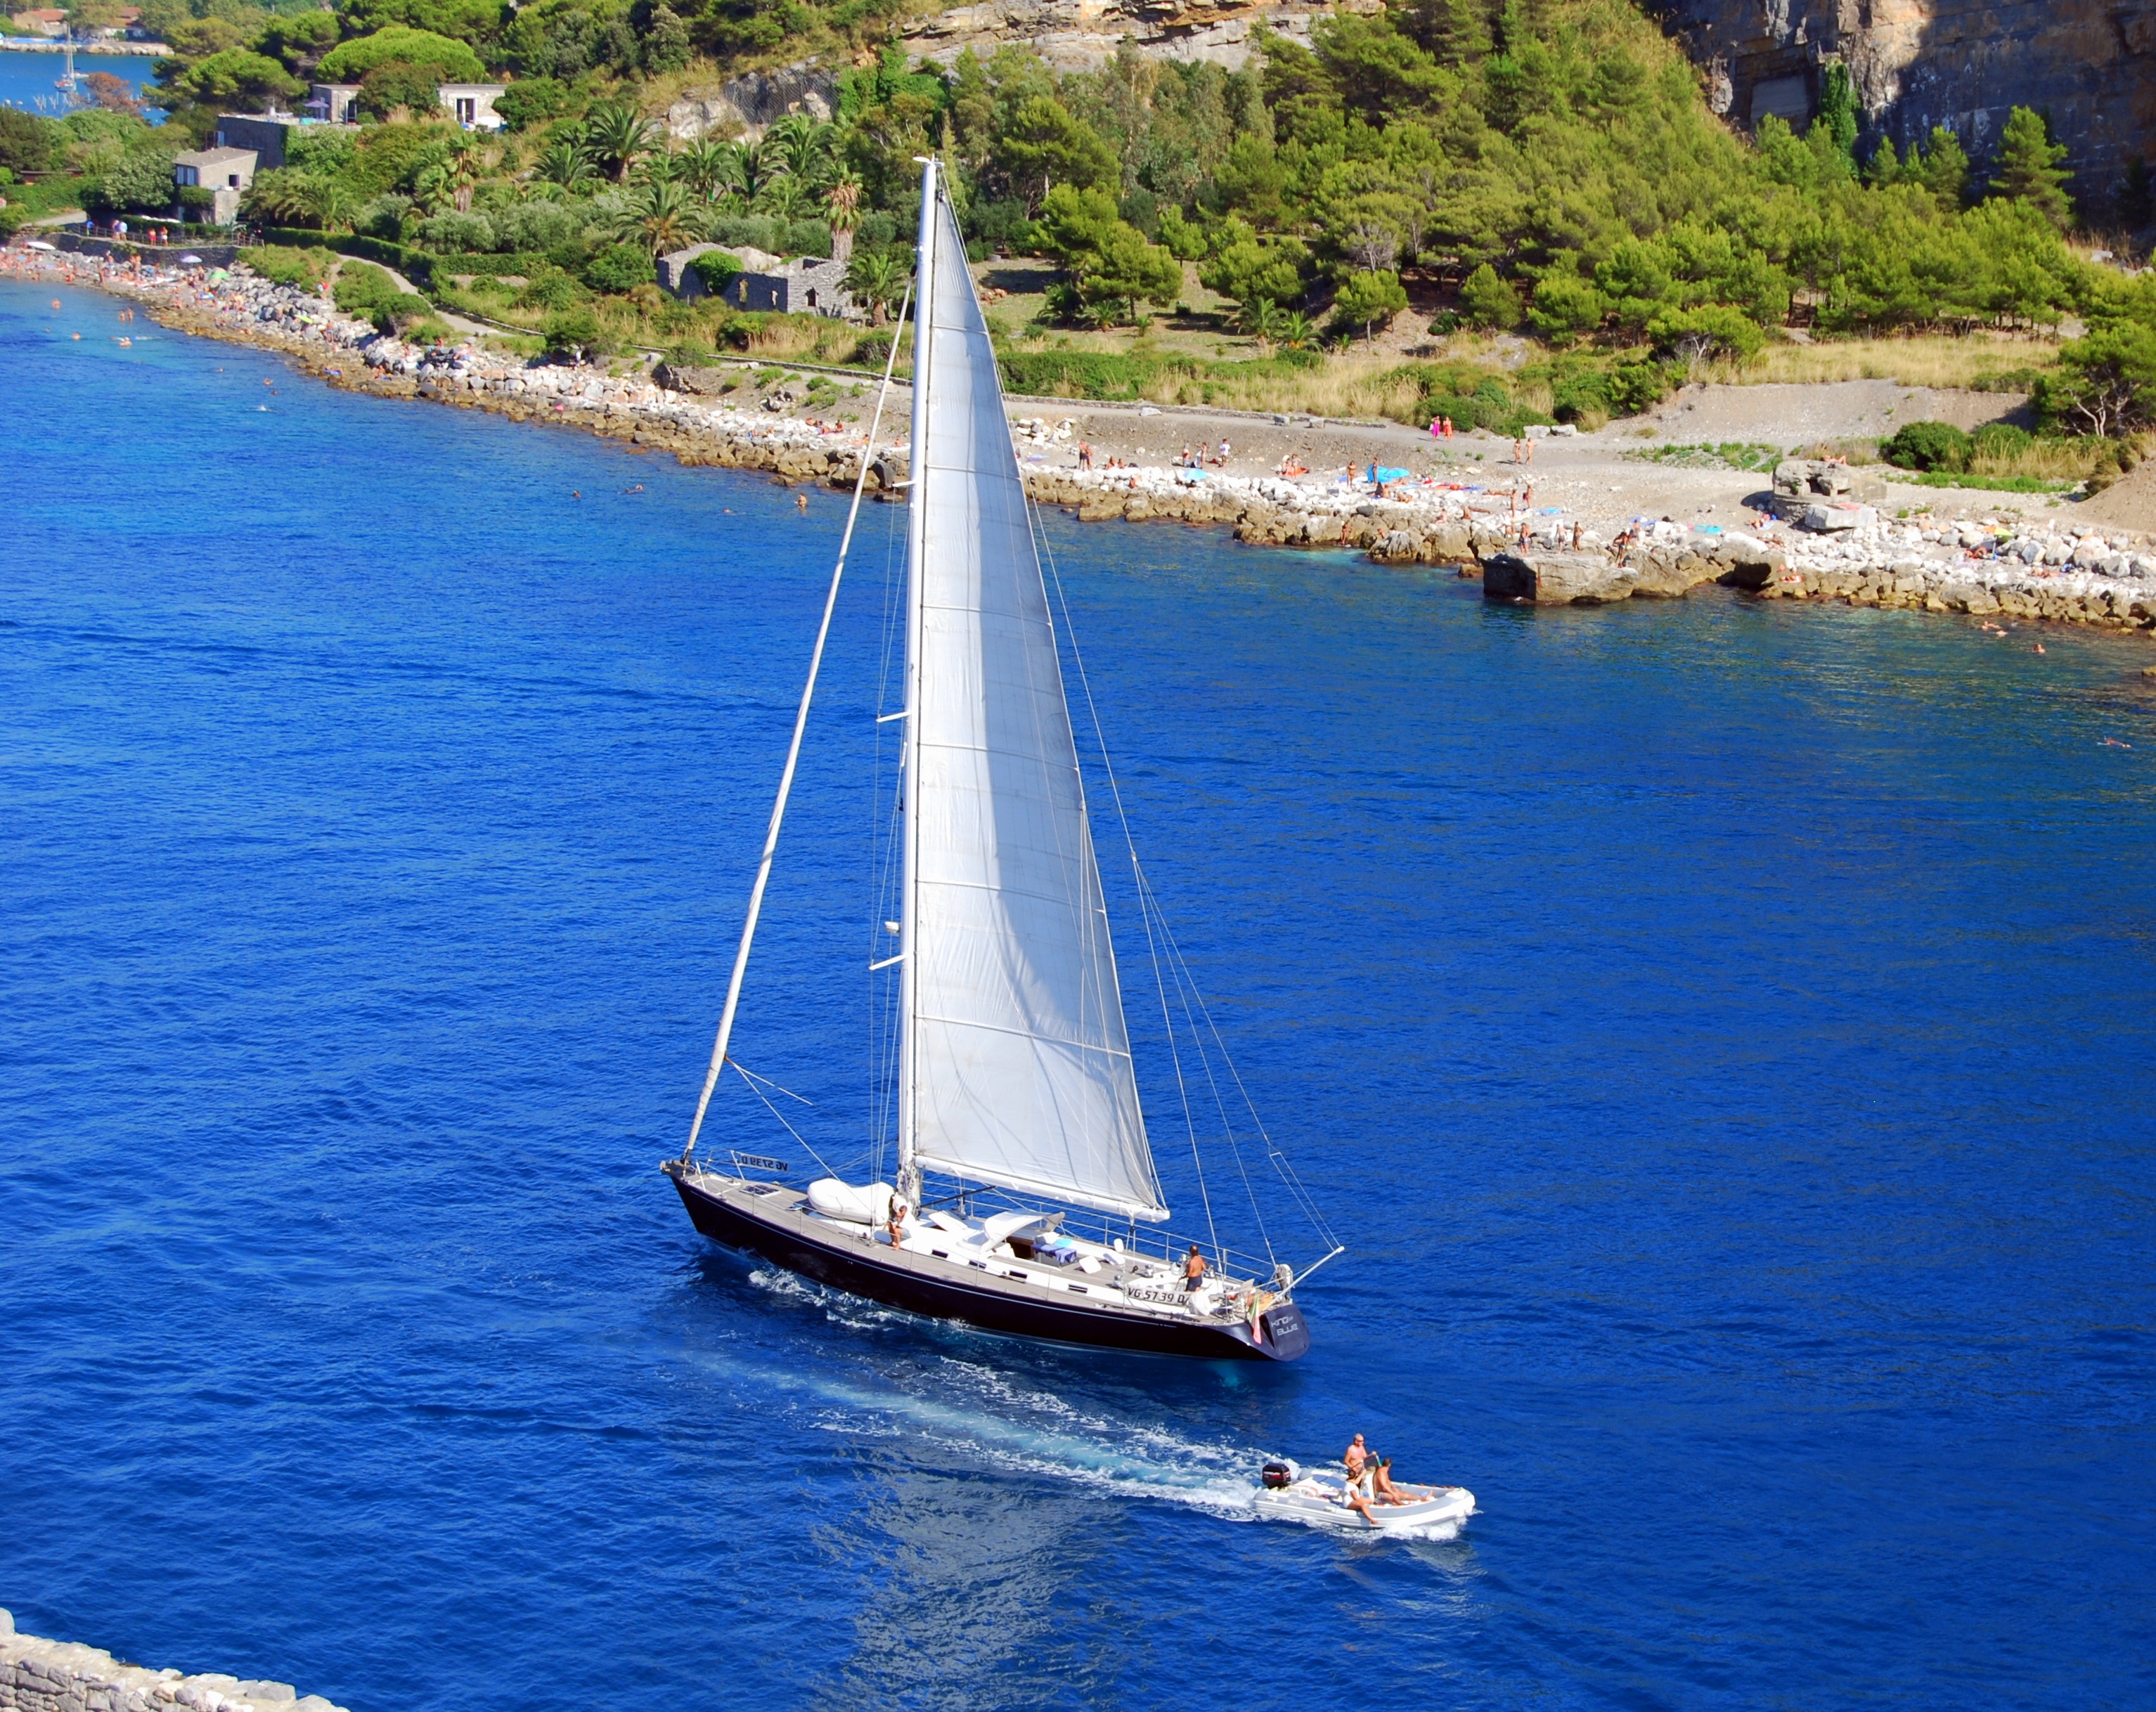
sea, water, boat, ship, vehicle, mast, sailing, yacht, bay, italy, sailboat, sail, watercraft, schooner, sailing boat, sailing ship, liguria, porto venere